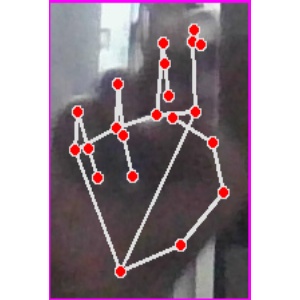
अक्षर: ह